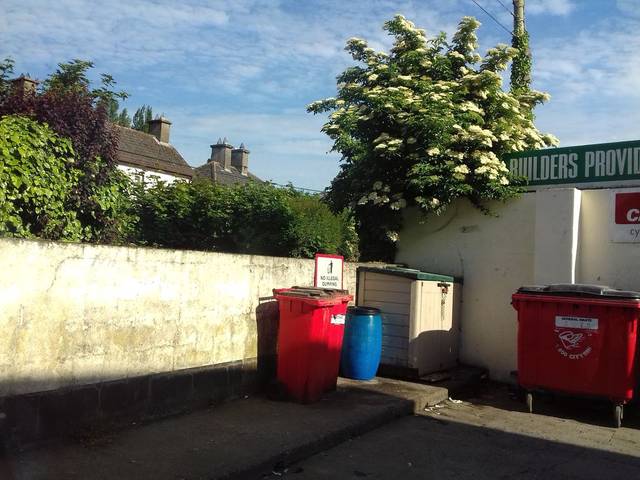
Region: Ireland
Coordinates: 53.383, -6.409